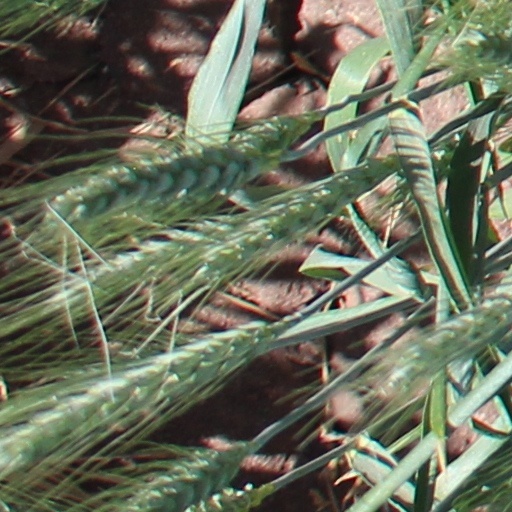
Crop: wheat